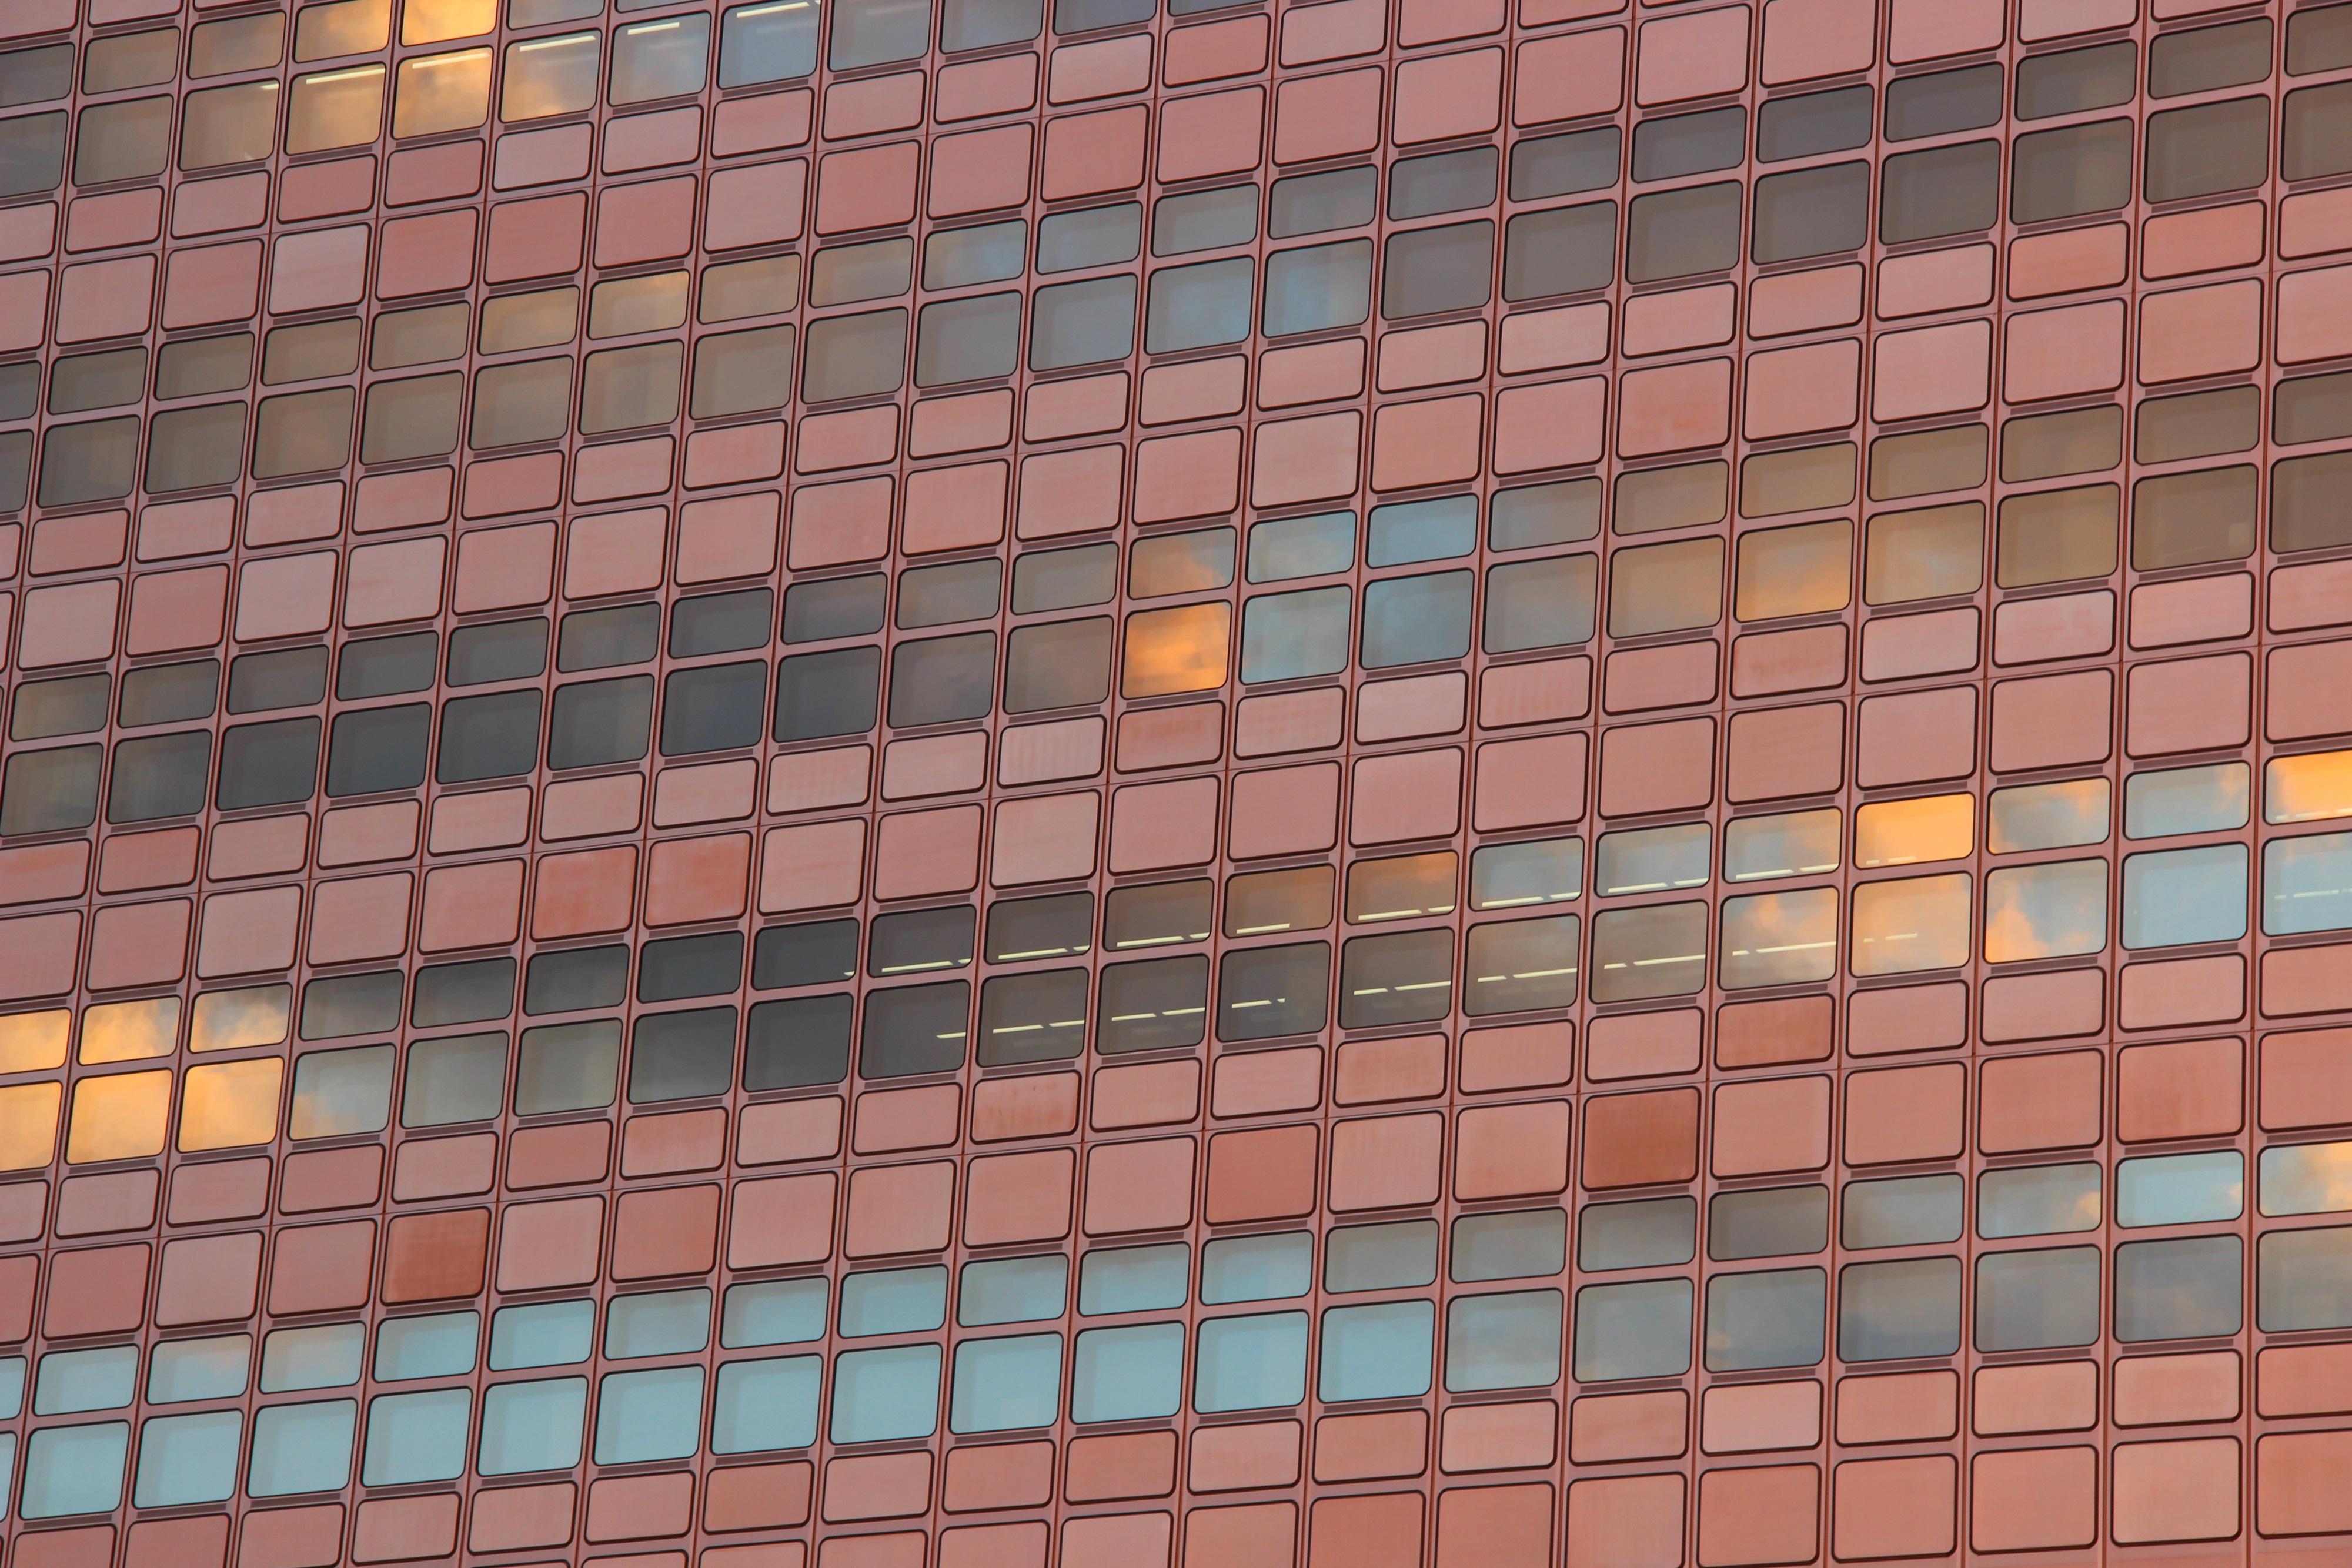
architecture, floor, window, building, skyscraper, wall, pattern, line, color, facade, tile, brick, material, office building, circle, interior design, art, clouds, skyscrapers, design, symmetry, brickwork, shape, mirroring, glass front, flooring, daylighting, window covering